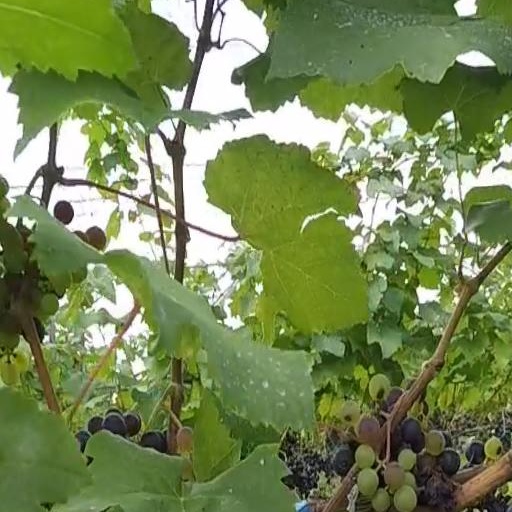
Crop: grape